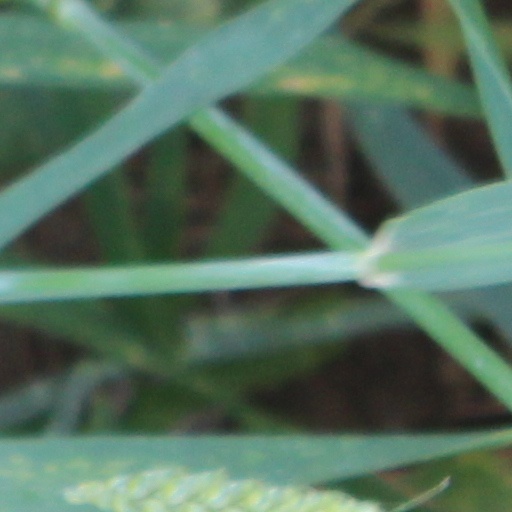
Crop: wheat